Christophe Laporte

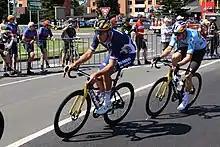
Laporte (left) won the silver medal in the road race at the 2022 UCI Road World Championships in Australia

At the Tour de France, Laporte played a part in a second consecutive overall victory for Jonas Vingegaard, with his best individual stage finish being sixth on stage nineteen when he was part of the breakaway. Following his silver medal in 2022, Laporte was seen to be a leading contender for the road race at the UCI Road World Championships in Scotland, but he did not finish. After a sixth-place finish at the Grand Prix Cycliste de Québec the following month, Laporte then won the road race at the UEC European Road Championships, managing to fend off a small group of riders – including trade teammates Van Aert and Olav Kooij – following a solo move in Drenthe. He then completed the season with three top-six finishes at the Famenne Ardenne Classic (fourth), the Münsterland Giro (fifth) and Paris–Tours (sixth). For his performances in 2023, Laporte was the winner of the Vélo d'Or français as the best French road rider of the season and received the Trophée Bernard Hinault in October.